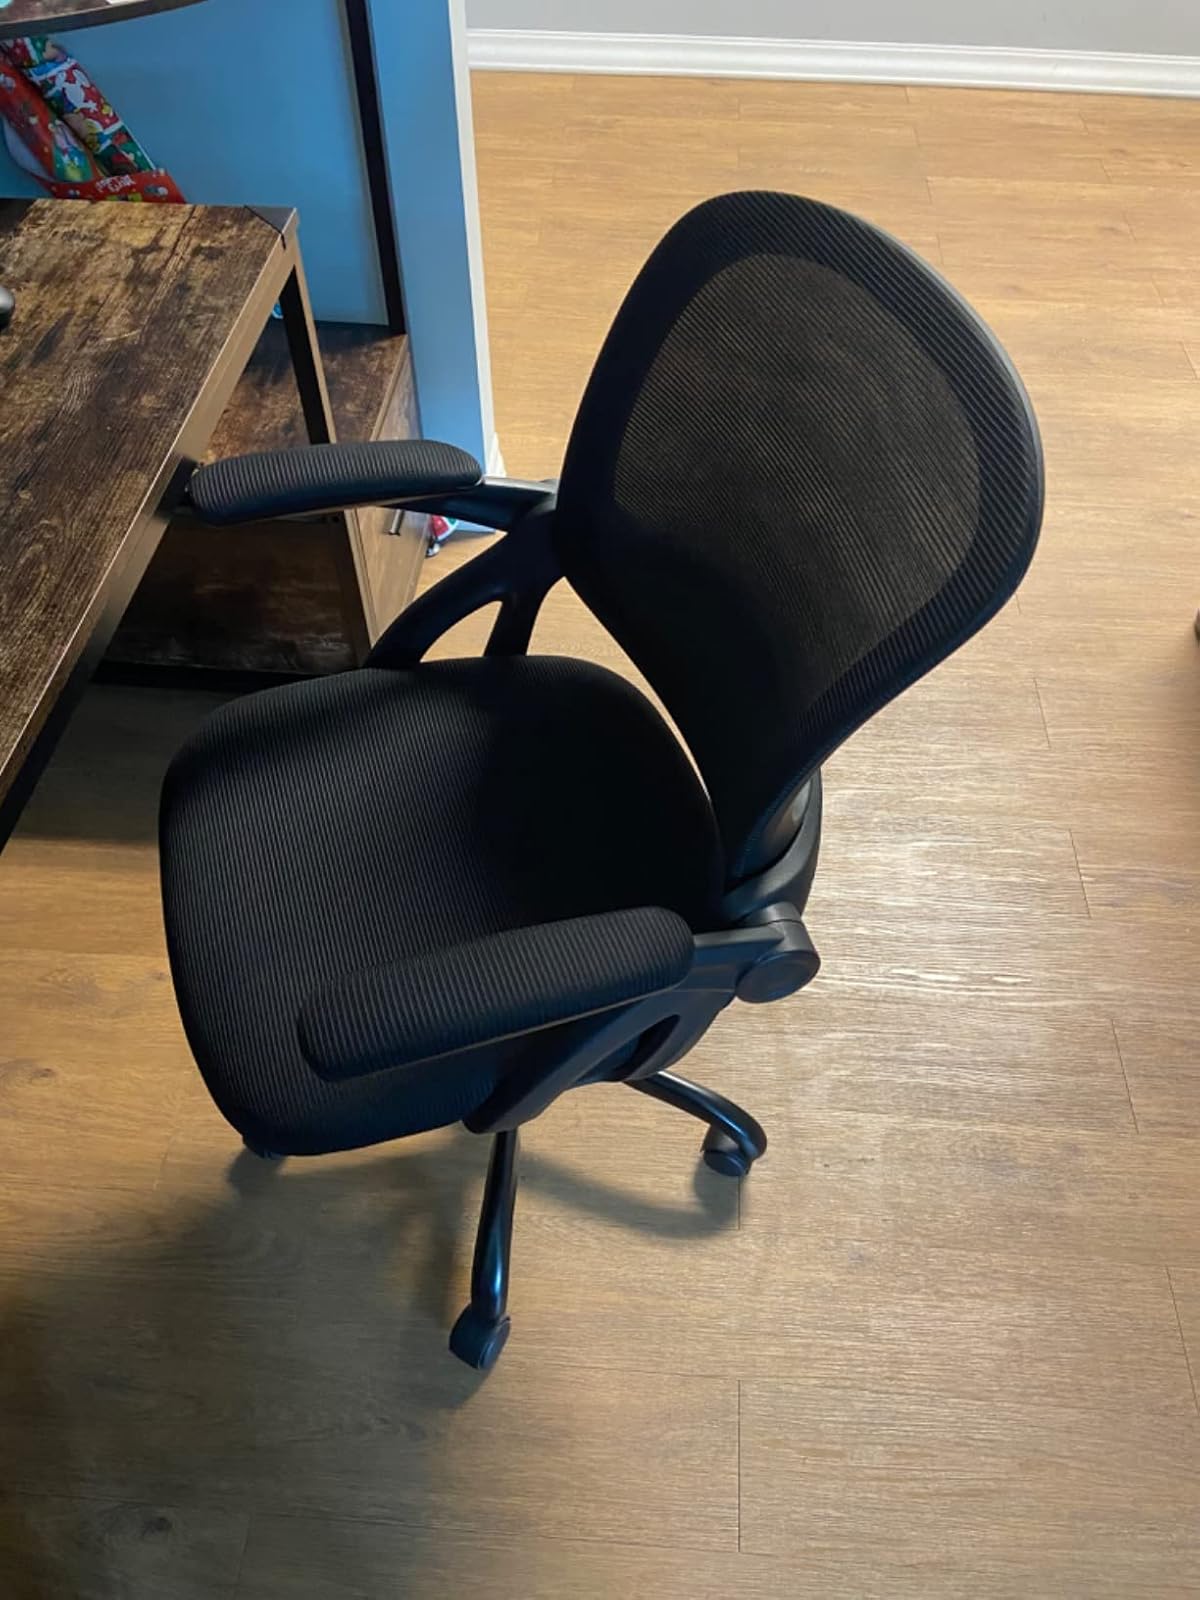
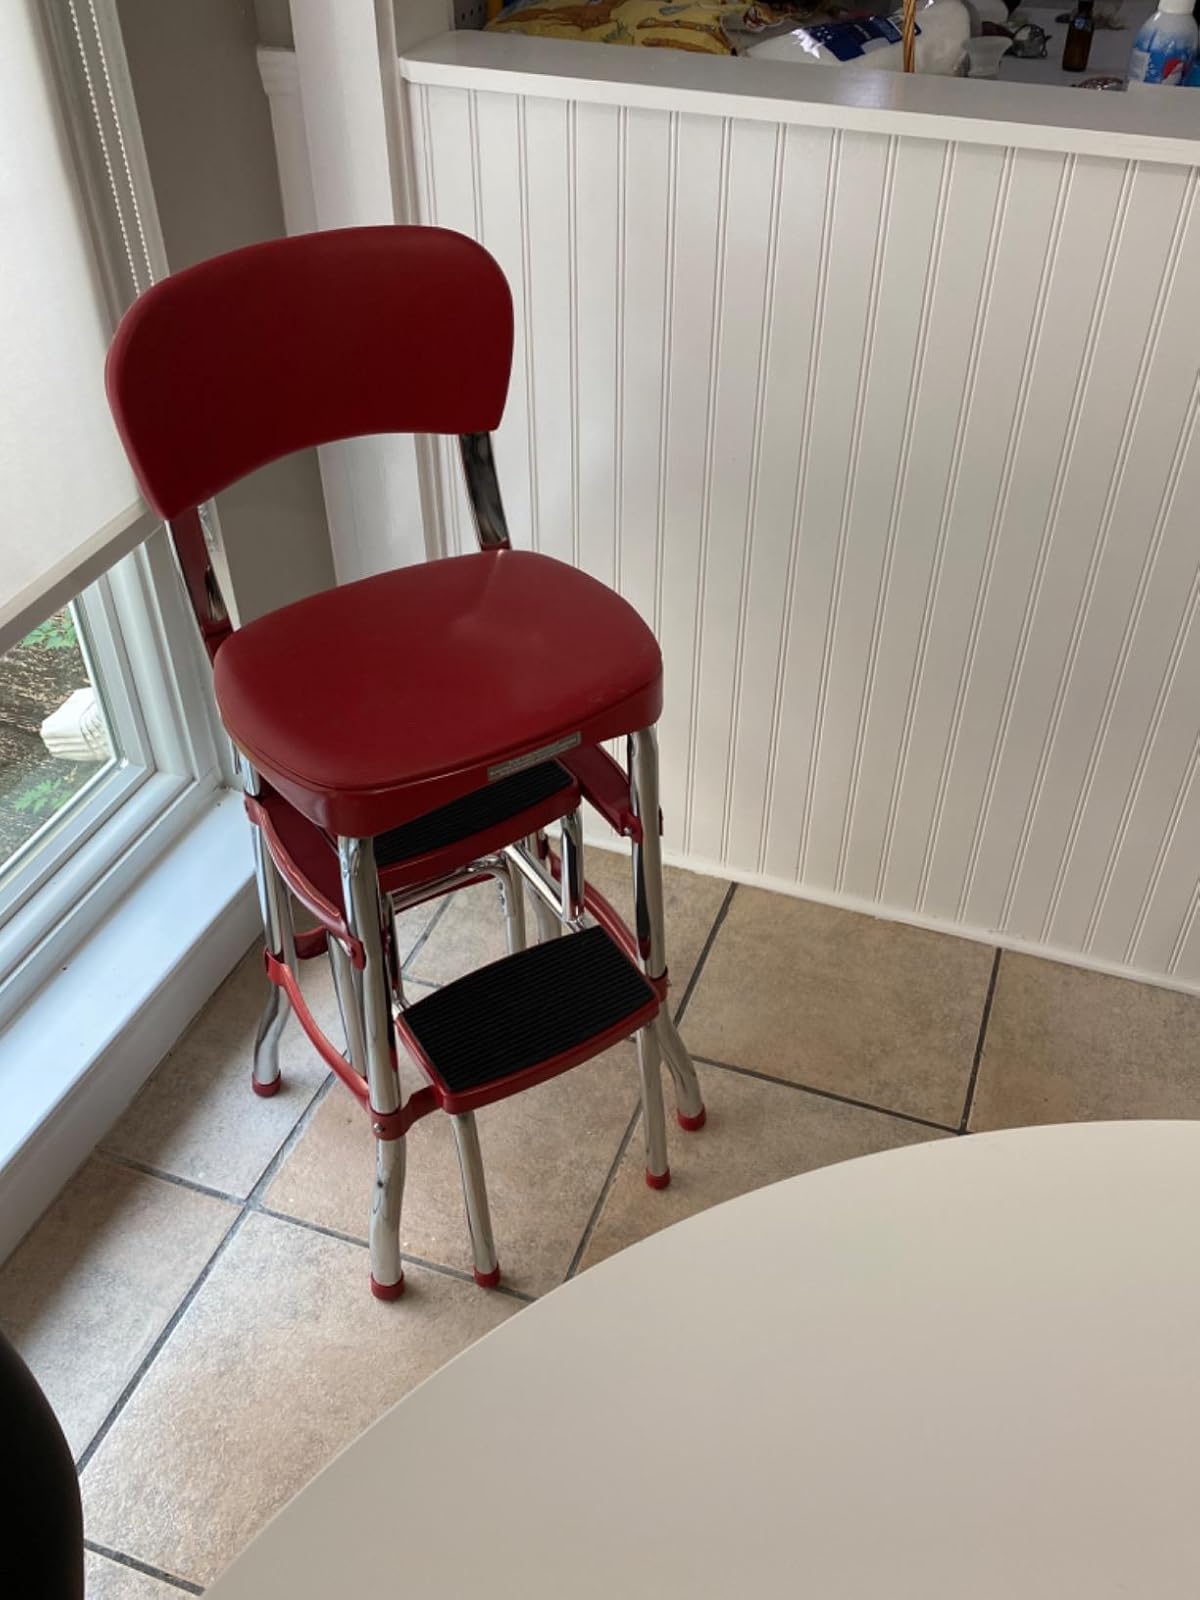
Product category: items_chair
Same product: no